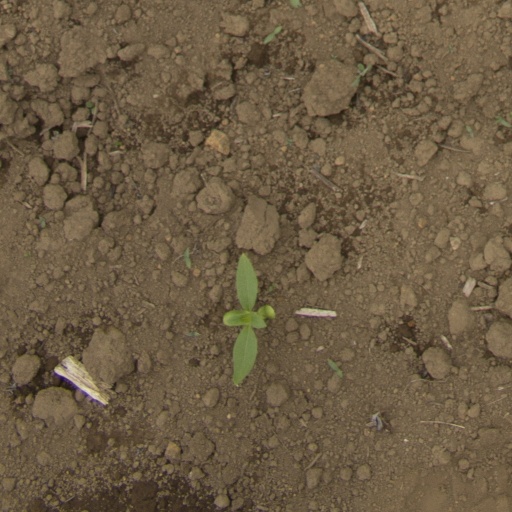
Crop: Jerusalem artichoke